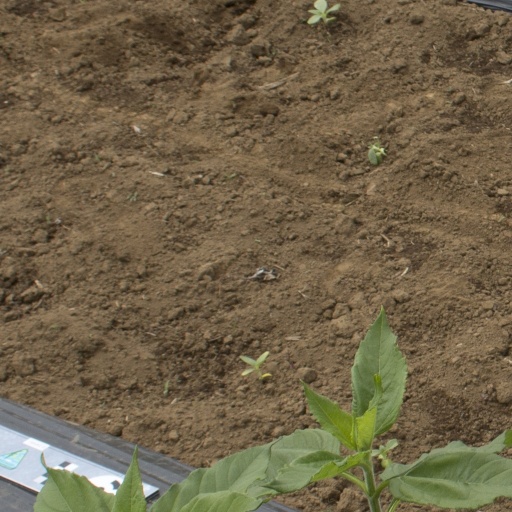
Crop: Jerusalem artichoke